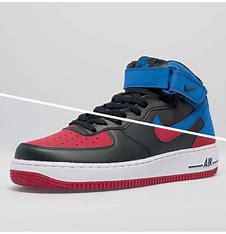
Brand: Nike
Model: Force 1